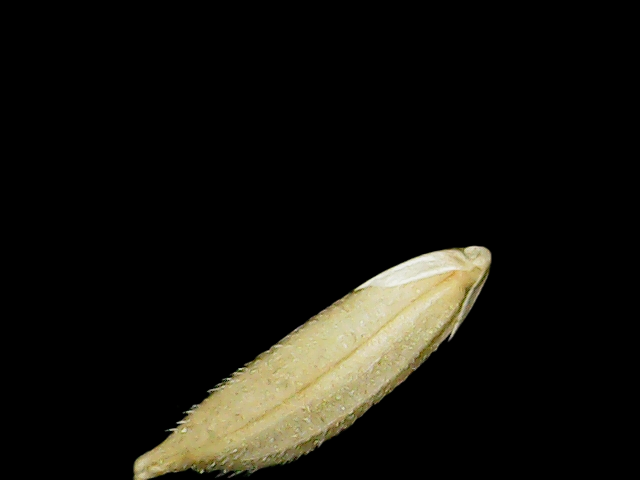
Rice variety: Binadhan12